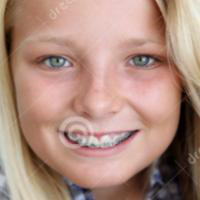
Age group: age 11-20